Karekin Simonian

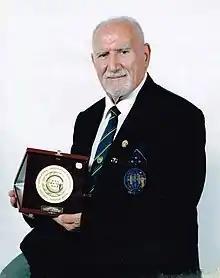

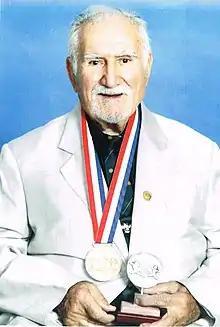

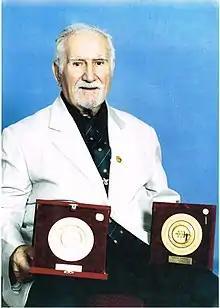

Karekin Simonian (13 July 1932 – 17 April 2019) was Iraqi-born Armenian- Australian internationally recognised referee in Olympic weightlifting and bodybuilding. He was an I.F.B.B. reporter for 50 years.